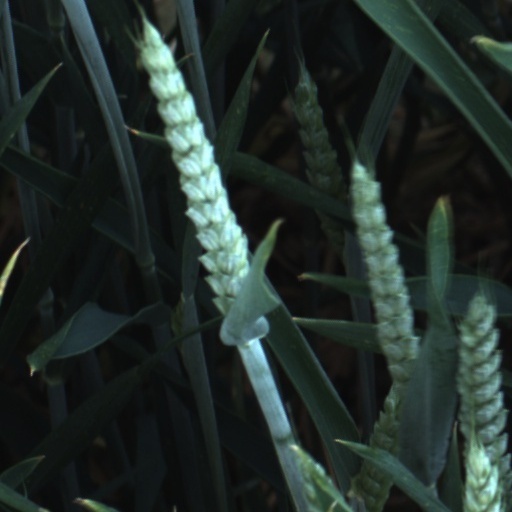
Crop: wheat